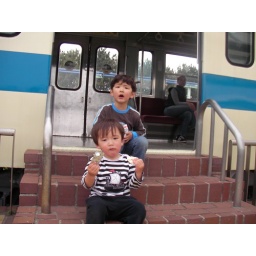
eating lunch in the old train car